Kids for Peace

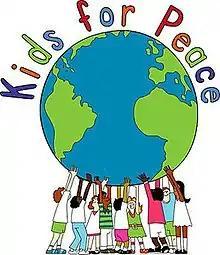
Kids for Peace Logo

Kids for Peace is a global, nonprofit, 501(c)(3) youth organization. Kids for Peace has over 100 chapters, spanning six continents. The organization's goal is to promote peace, kindness, and cultural understanding among children globally through various activities, including organizing The Great Kindness Challenge, publishing inspirational books, and establishing a network of chapters worldwide to foster unity among children from diverse backgrounds.